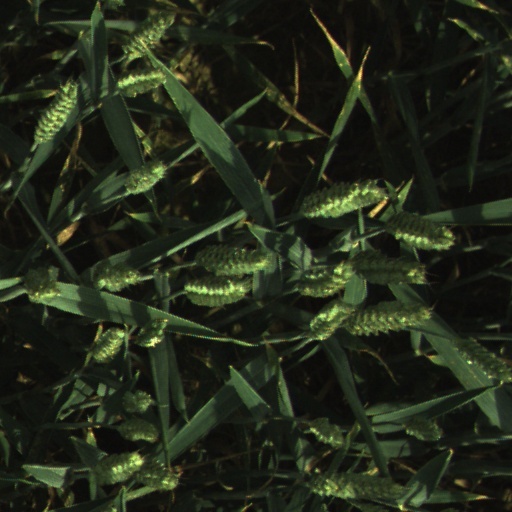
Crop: wheat